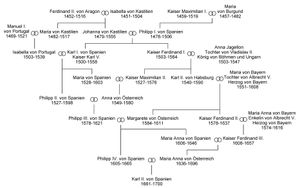
Karl 2. af Spanien
Karl 2.s forfædre
Karl 2. af Spanien var konge af Spanien.